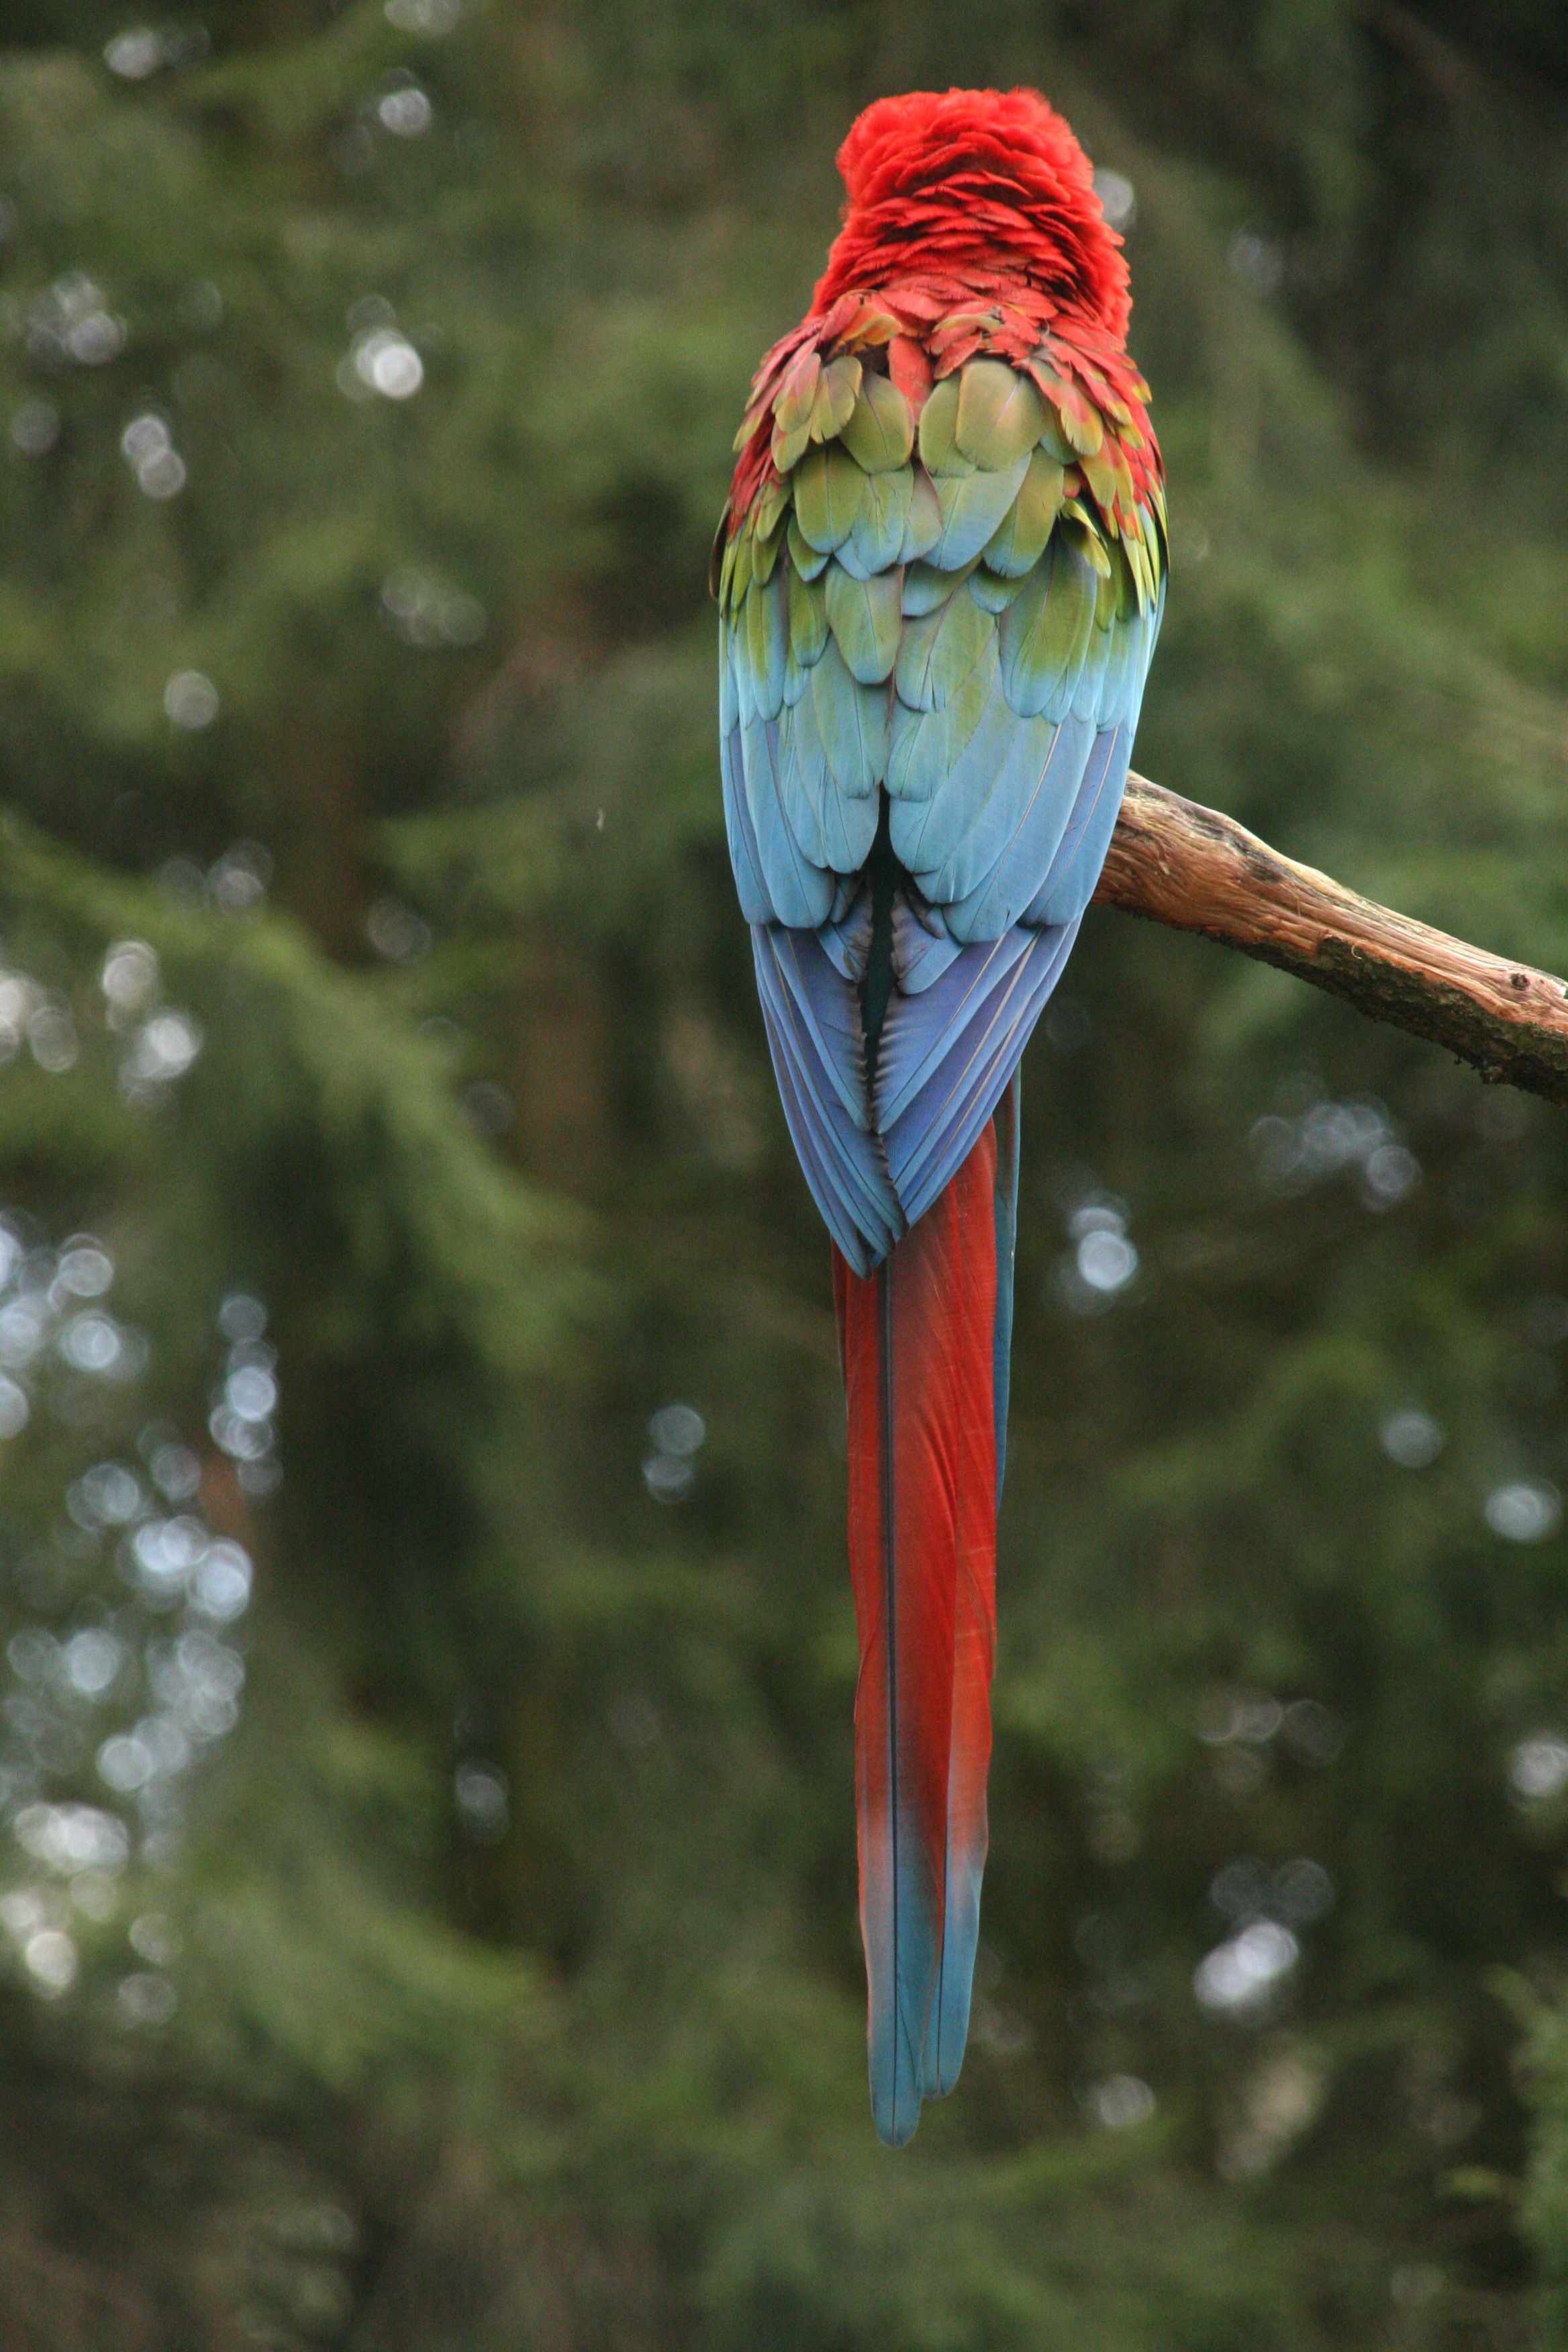
nature, branch, bird, wing, leaf, flower, wildlife, green, red, beak, blue, fauna, macaw, feathers, vertebrate, parrot, tree seater